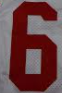
Number: 6